Fox-1Cliff

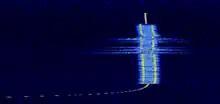
Waterfall capture of Fox-1Cliff safe mode beacon, commonly called the "Veronica" beacons.

Fox-1Cliff was launched on 3 December, 2018 via Falcon 9 Block 5 from Vandenberg Air Force Base, California, United States.